Plagodis dolabraria

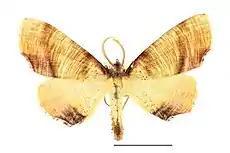

The wingspan is 28–32 mm. The length of the forewings is 16–19 mm. Forewing with innumerable fine, slightly oblique, transverse striae, no distinct lines; the postmedian on both wings indicated by a thick dark fuscous shade posteriorly, distally to which (especially on hindwing) there is an ill defined purplish blotch reaching to the hinder angle. Ab. "atrox" Zerny is a melanotic form, forewing mostly dark chestnut brown, towards the base and hinder angle black.